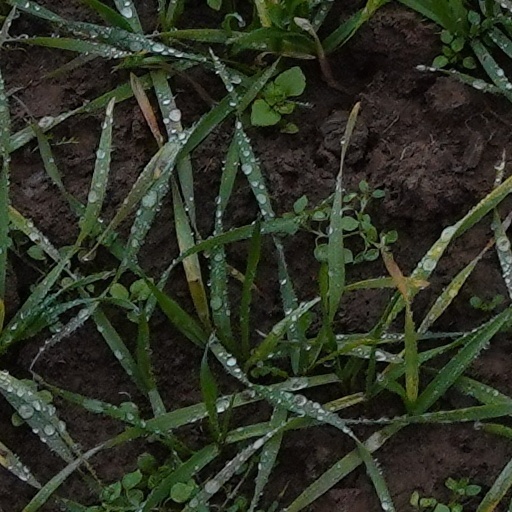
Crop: wheat